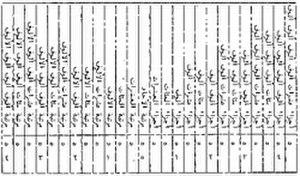
Illustration du livre de al-Samaw'all intitulé al-Bahir fi'l-jabr, traduit par livre lumineux sur l'arithmétique du XIIième siècle. Il provient du site web Monde arabe"
Cet article décrit des faits marquants de l'histoire des équations de l'Antiquité à aujourd'hui.
En algèbre, l'anneau des polynômes formels est un ensemble contenant des nombres, comme les entiers, les réels ou les complexes, et un objet supplémentaire, souvent noté X. Tous les éléments de l'anneau de polynômes s'additionnent et se multiplient : on trouve des polynômes comme 2X, X² ou encore X² – X – 1. De plus, une propriété importante est que les polynômes 1, X, X², X³... sont linéairement indépendants, c'est-à-dire qu'aucune combinaison linéaire non triviale de ces polynômes n'est nulle. L'objet de cet article est de présenter une construction rigoureuse de cet ensemble et en particulier de l'objet X, appelé indéterminée.
La théorie des équations est un ensemble de travaux ayant pour objectif premier la résolution d’équations polynomiales ou équivalentes. Une telle équation s’écrit de la manière suivante :